Miss USA 2006

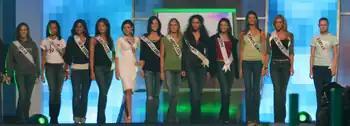
Contestants during pageant rehearsals

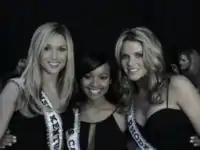
Tara Conner, Tamiko Nash and Leeann Tingley back stage during the taping of "Deal or No Deal"

There were two sets of judges: one for the preliminary competition (held on April 14), and another for the final night of competition (April 21). The latter judges decided who won the Miss USA title.